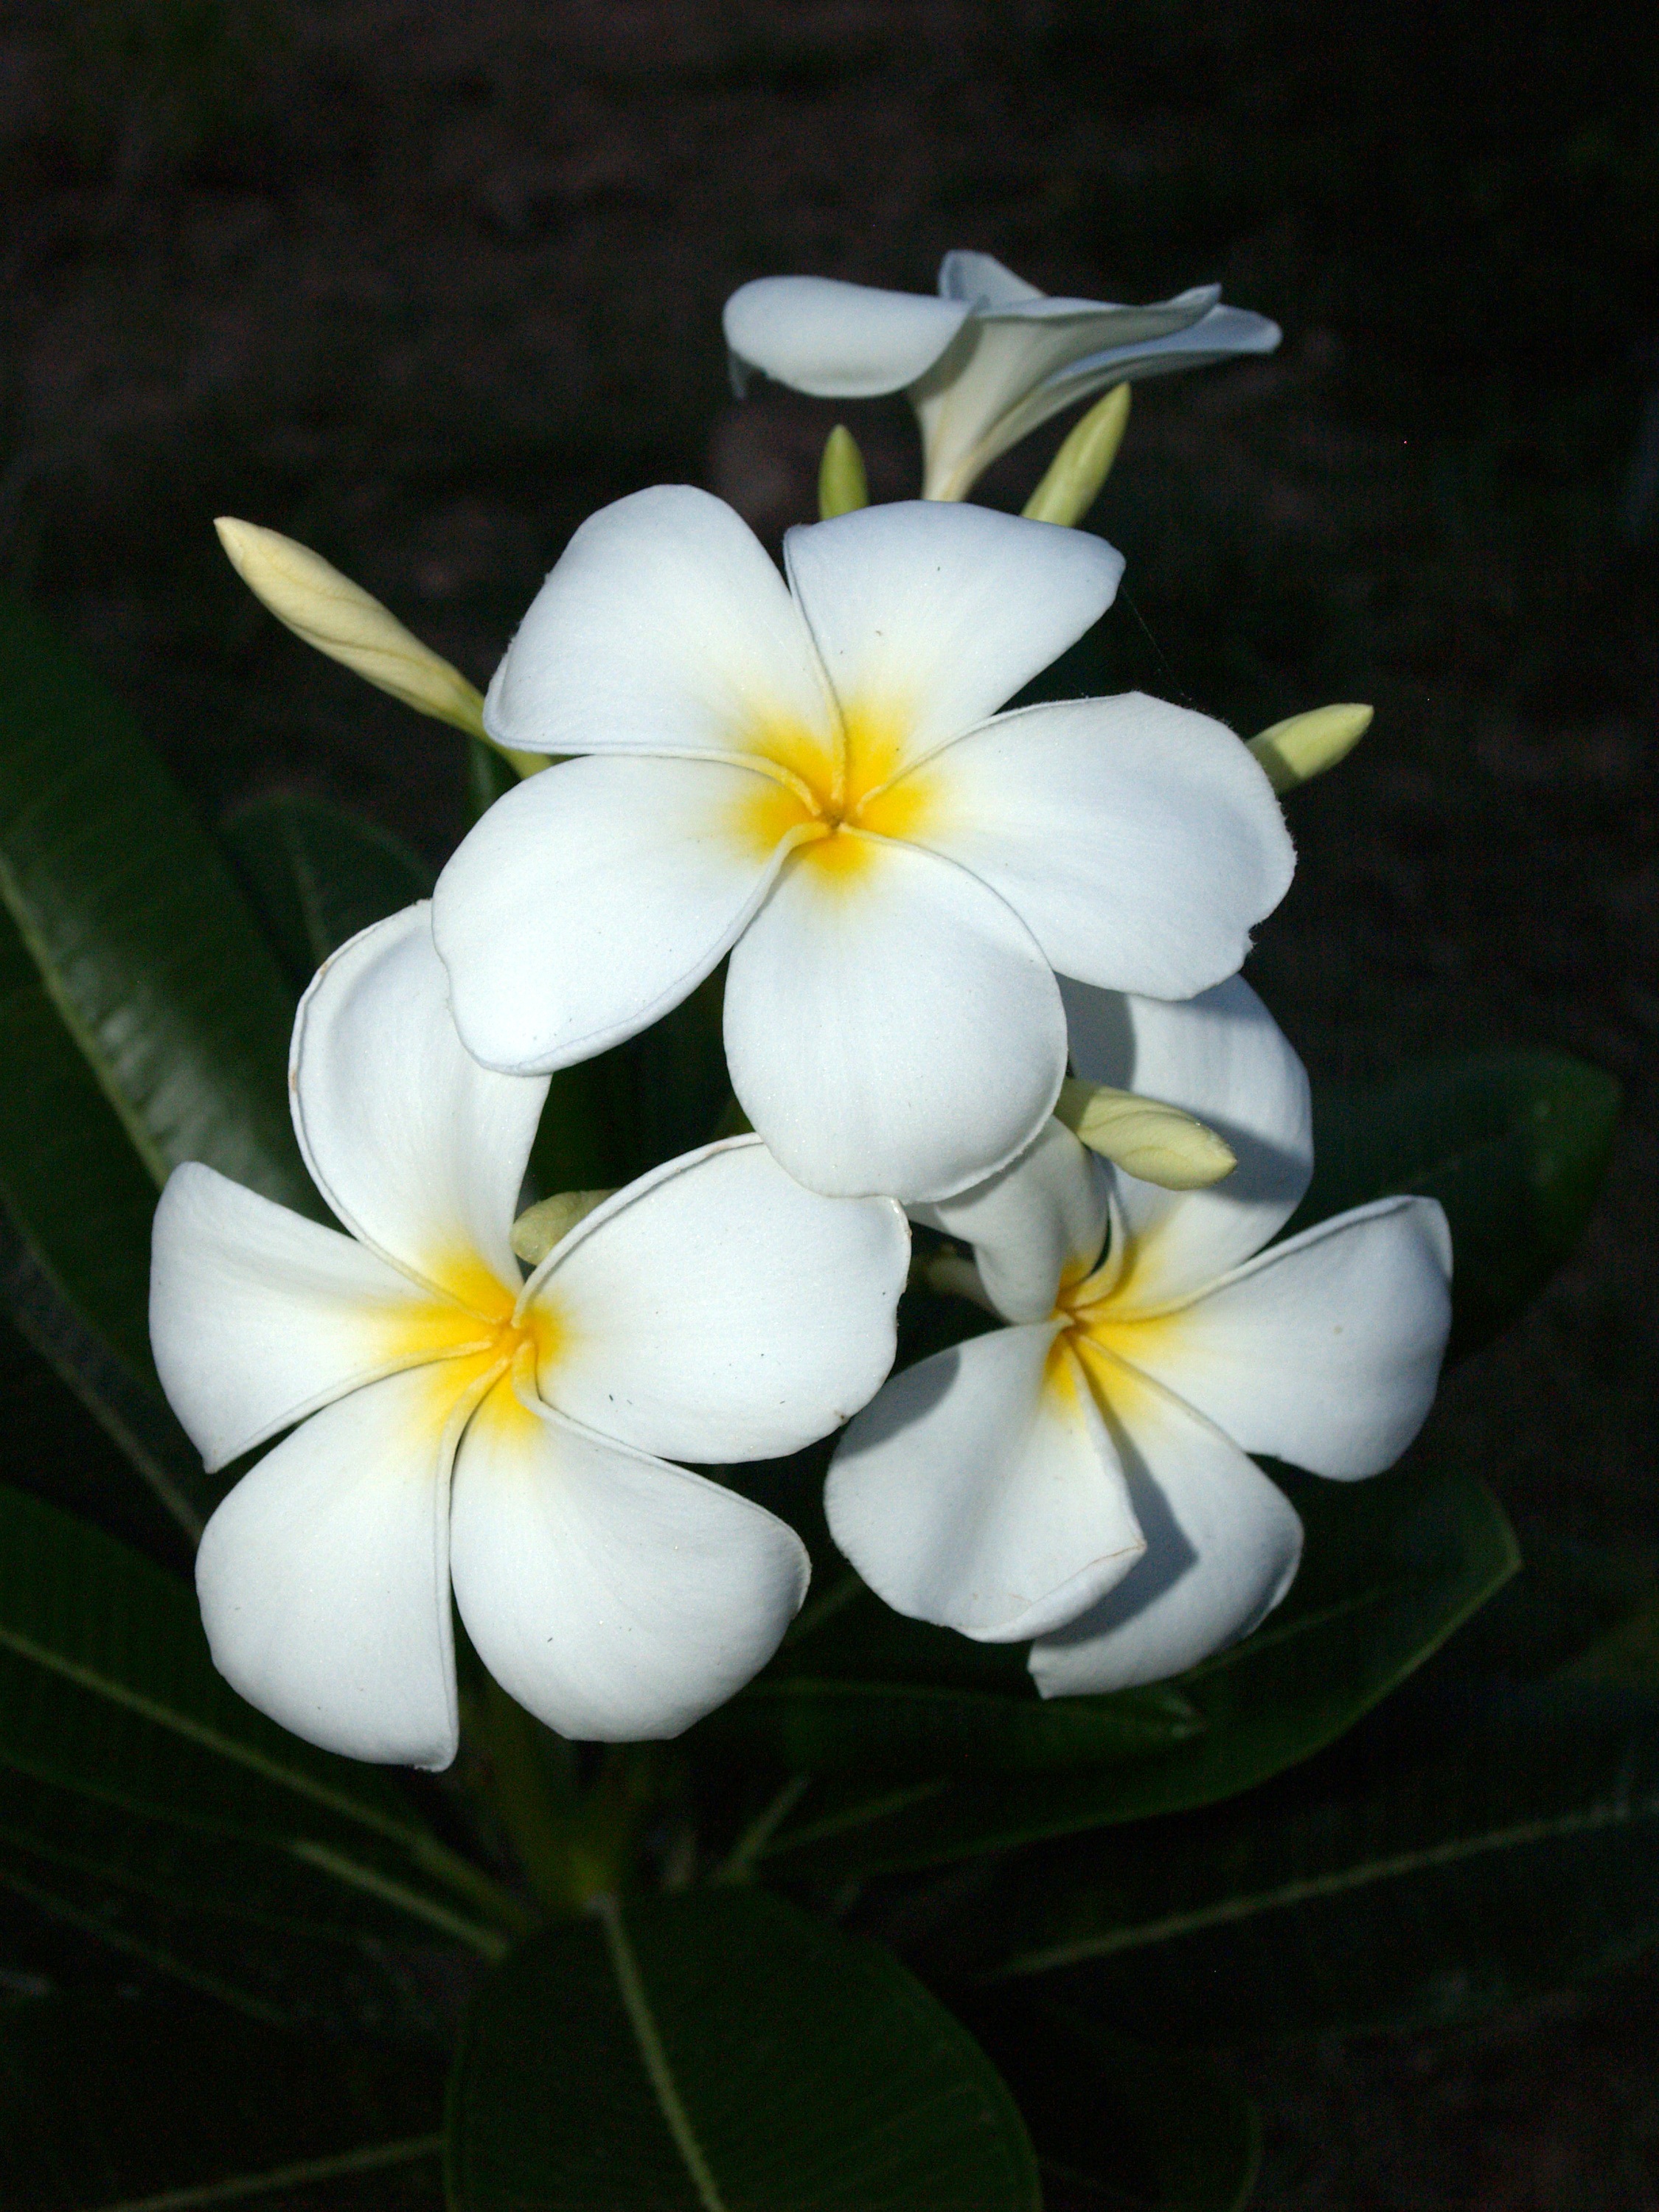
tree, nature, blossom, plant, white, flower, petal, bloom, isolated, summer, floral, decoration, relax, tropical, botany, blooming, yellow, closeup, flora, background, spa, beauty, beautiful, plumeria, scent, macro photography, frangipani, jasmine, flowering plant, land plant